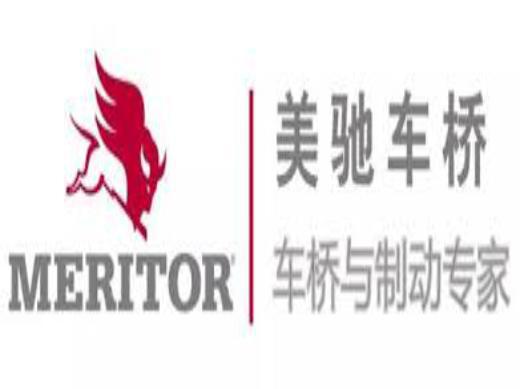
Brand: mylch
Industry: Transportation